Soares dos Reis National Museum

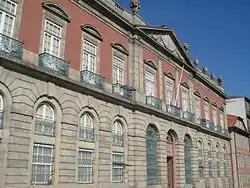
The austere facade of the former-residence of the "Carrancas" (the family Moraes e Castro)

Soares dos Reis National Museum is a museum, currently housed in the Carrancas Palace situated in the civil parish of Cedofeita, Santo Ildefonso, Sé, Miragaia, São Nicolau e Vitória, in the northern Portuguese city of Porto.